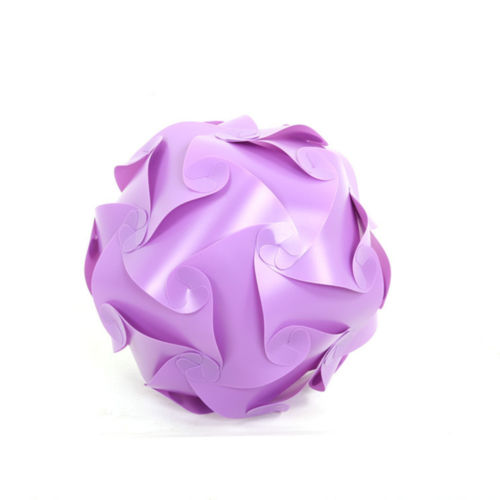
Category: lamp